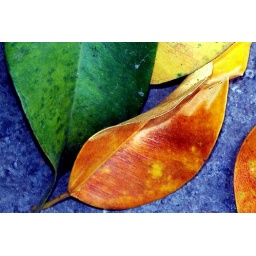
Dried leaves from the ficus tree in the courtyard of our house on 20 de Noviembre.